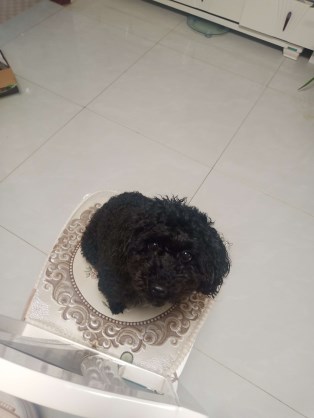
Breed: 7449-n000128-teddy